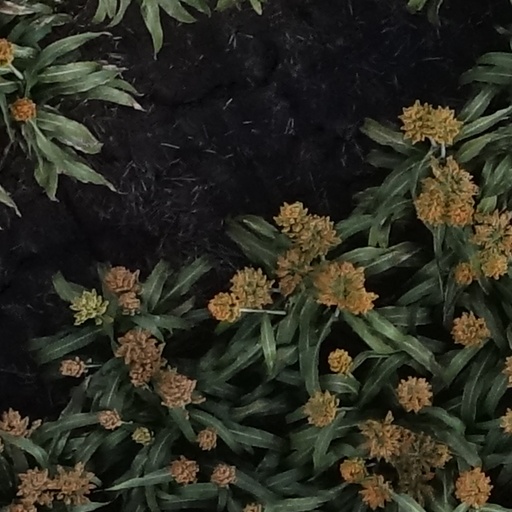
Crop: sorghum